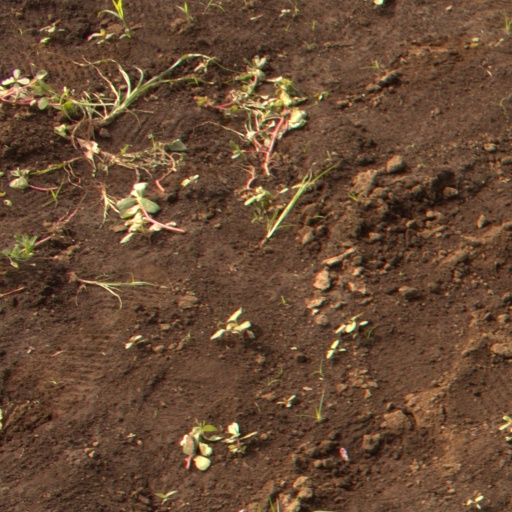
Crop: soybean